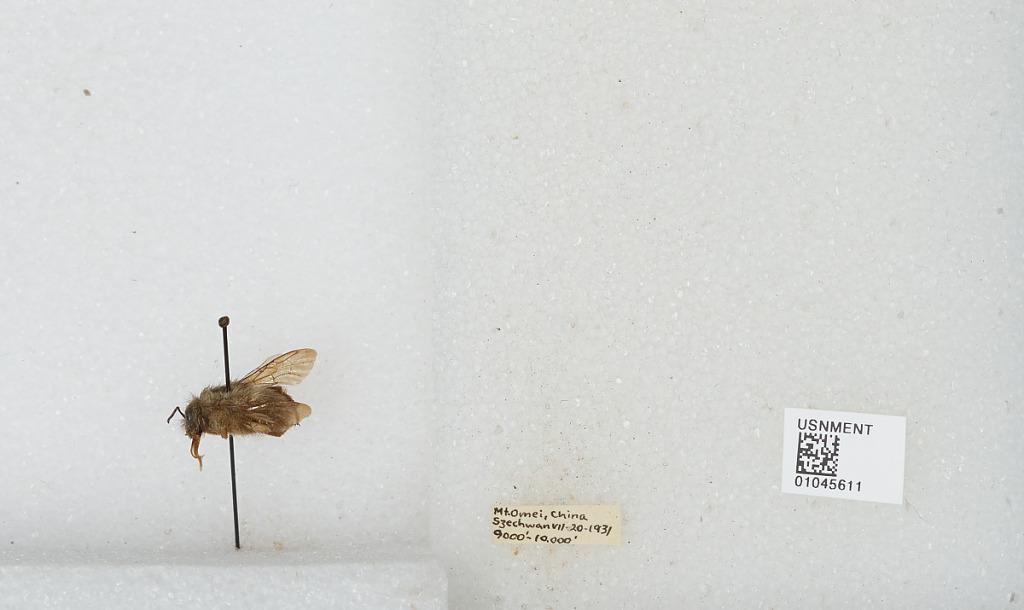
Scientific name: Bombus sp.
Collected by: D. Graham
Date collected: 1931-7-20
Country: China
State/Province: Sichuan
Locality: Mount Emei